Dutch 1913 battleship proposal

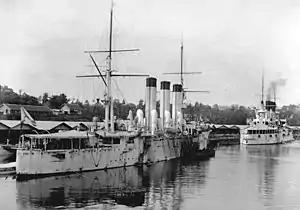
The Russian battleship and light cruiser visiting Sabang in 1903; the destruction of two Russian fleets in 1905 led to fears for the security of the NEI

At the time, the Dutch naval force in the NEI, the Dutch Squadron in the East Indies, was widely seen as inadequate. It comprised a small number of destroyers, ironclads and armored cruisers, most of which were not battle-worthy. In response to the perceived threat of Japanese attack, the Dutch laid down a coastal defense ship, , and eight destroyers of the , while beginning plans for other ships. In addition, a submarine for the colony was approved in 1911. Four coast defense ships were projected in one of the two major bills to come before the House of Representatives in 1912. Specifications for these ships included an armament of four 280-mm (11-inch) and ten 102-mm (4-inch) guns and three torpedo tubes and they would have been armored with a belt of 152-mm (6-inch) and turret armor of 203 mm (8 inches). Two triple-expansion engines generating 10,000 indicated horsepower would drive the ships through the water at . One ship of this design was very close to being authorized in 1912, but it was felt by experts and the House of Representatives that the Netherlands would be better served by constructing dreadnoughts of a type similar to the Spanish . Further plans for coast-defense ships were shelved pending the findings of a Royal Commission, formed on 5 June 1912. Its goal was to assess the steps needed to improve the defenses of the East Indies.